Mining in Mongolia

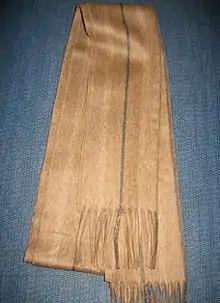
Cashmere wool

The mining activities also have several negative impacts which need timely remedial interventions. The social impacts relate to: A negative feeling that politicians and the rich would exploit the revenue denying benefits to the poor; the resource is non-renewable and could last for another 100 years or so and during this time the traditional livestock herding which sustained the country through its ancient Mongolian cashmere industry (the Gobi Cashmere Company in Ulan Bator is feeling the pinch) should not be allowed to wither away (an example cited in this regard is that of the Netherlands where the Shipbuilding industries went into a tailspin after that country embarked on exploitation of offshore oil; it could turn out to be a "resource curse" as in the case of Nigeria or "Dutch Disease" as in the case of the Netherlands when they found oil to exploit.